West Kirby railway station

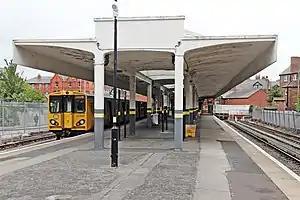
West Kirby railway station in 2012

West Kirby railway station serves the town of West Kirby, in Merseyside, England. It is the terminus of the West Kirby branch line, one of the two branches of the Wirral Line on the Merseyrail network. There is a central island platform between two terminus tracks and two parallel sidings for out-of-use electric multiple units. A second station, which was the terminus of a branch line from , lay to the east of the Wirral Line station; it was closed in 1962 and the former trackbed now forms part of the Wirral Way.